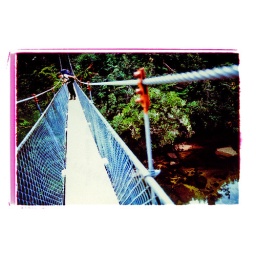
The water's so clear as the track meanders around these coastal coves. The ocean floor becomes beautifully distracting...